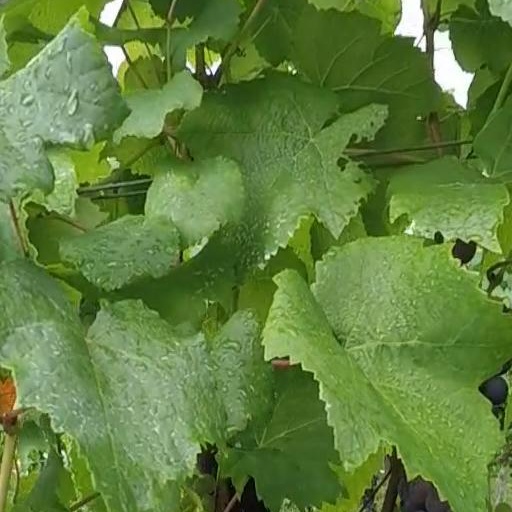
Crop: grape